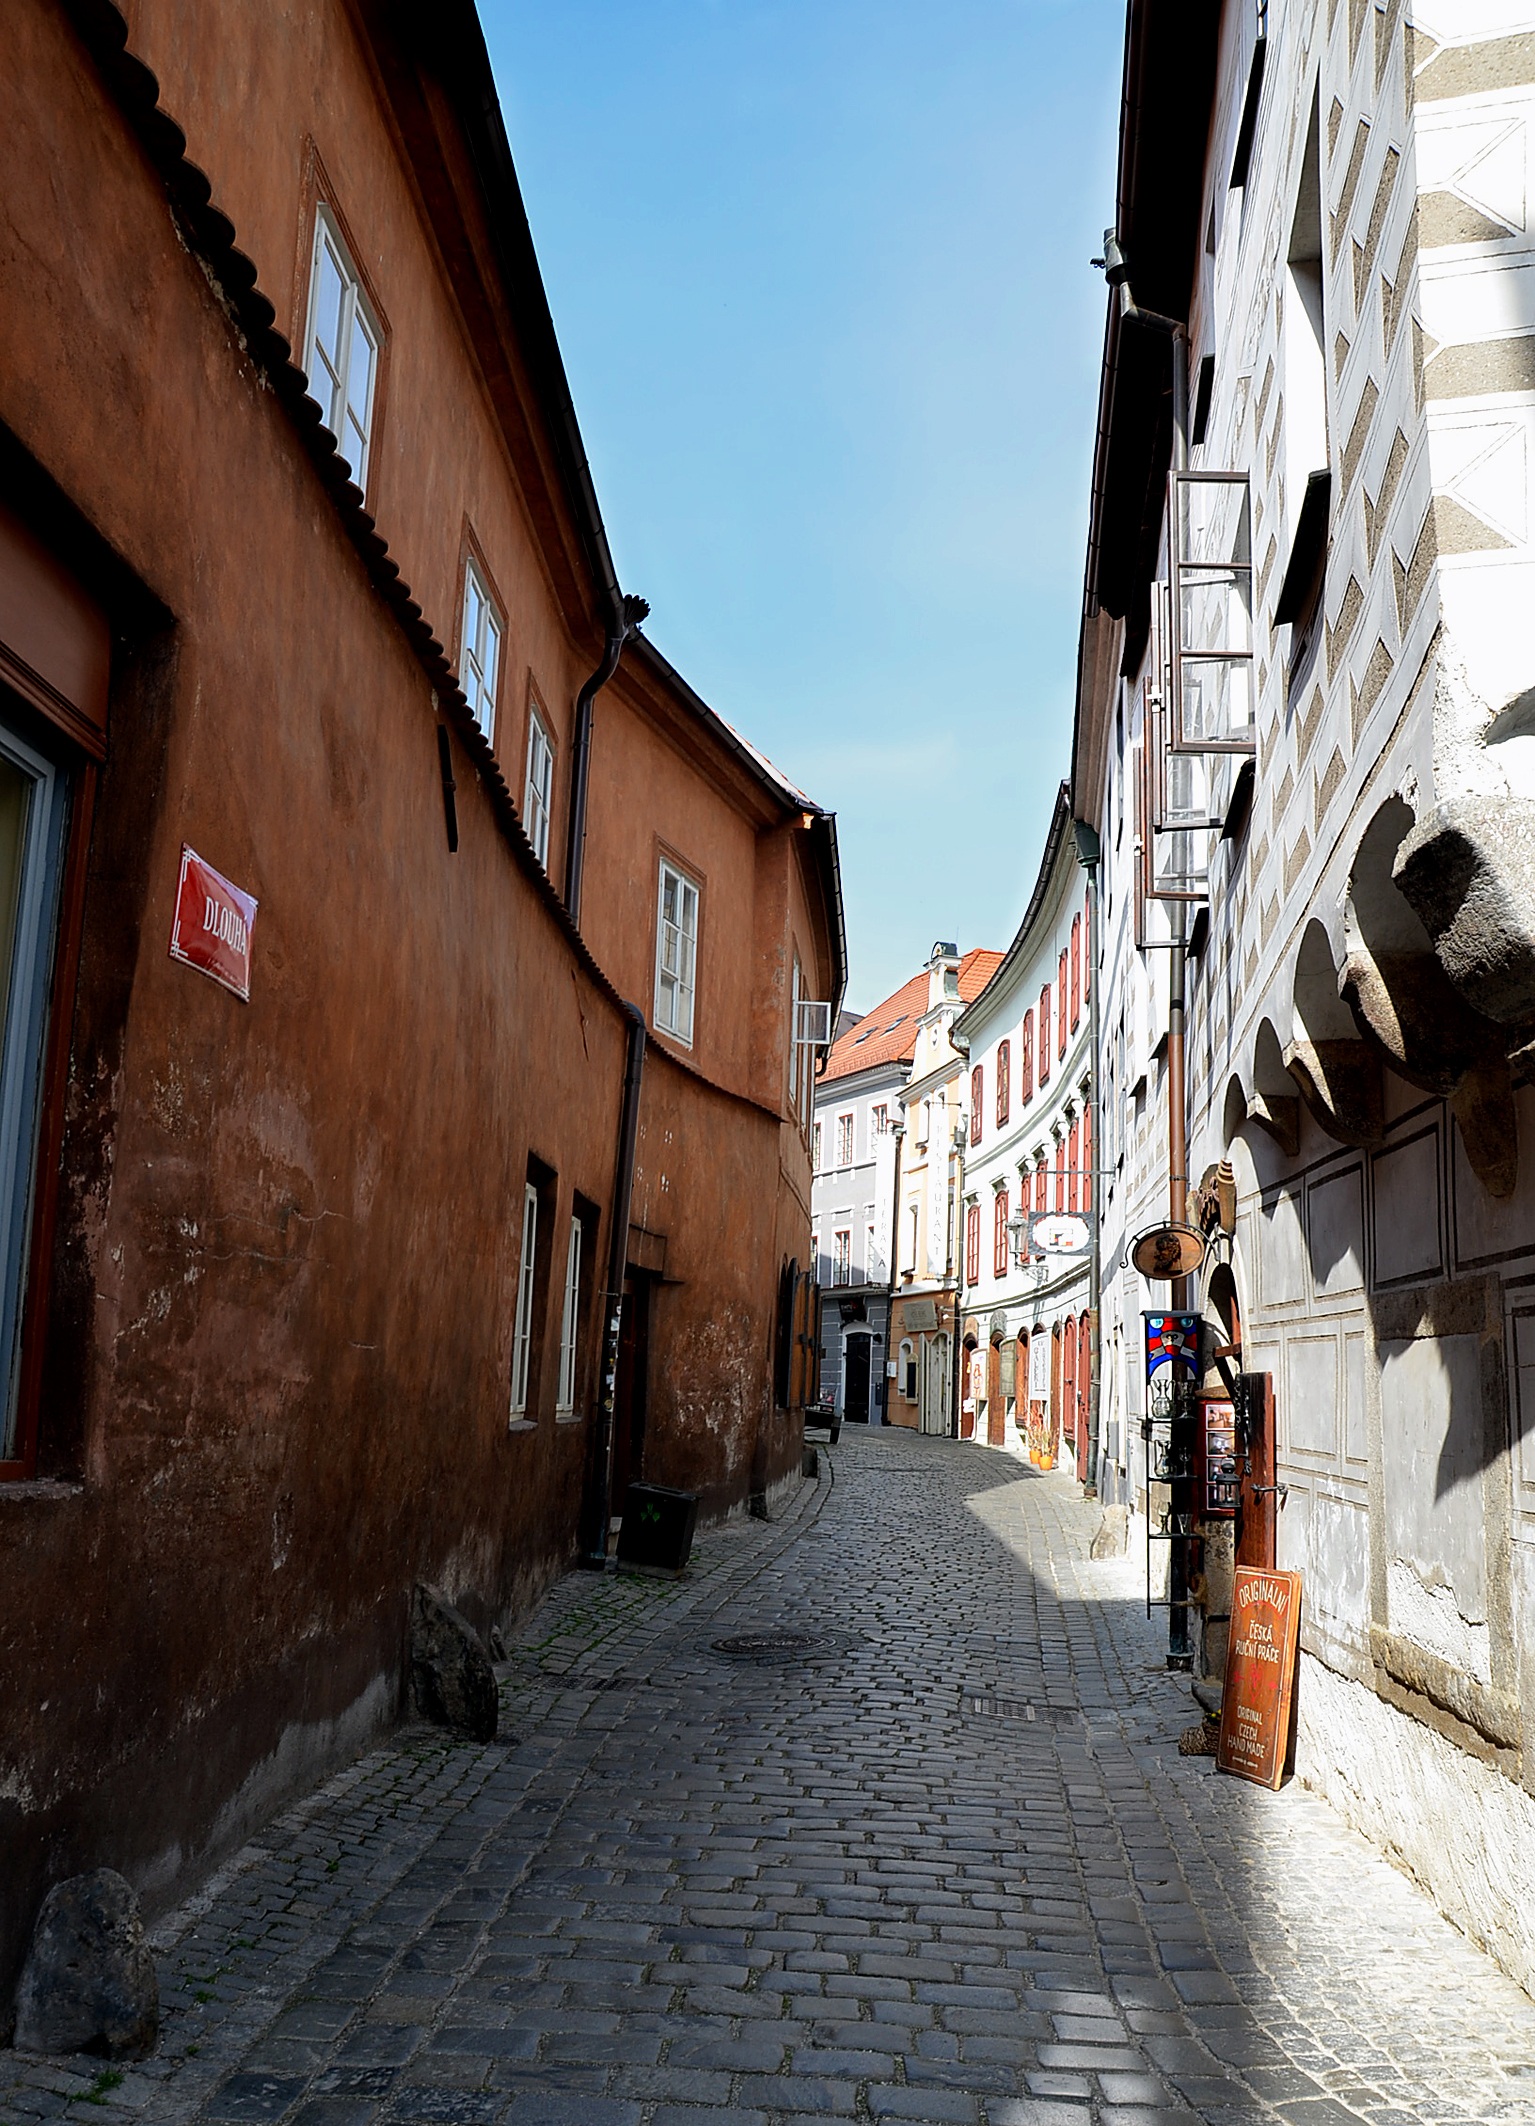
path, architecture, sun, road, street, town, alley, city, cityscape, travel, color, shadow, lane, infrastructure, houses, neighbourhood, czech budejovice, urban area, human settlement, nonbuilding structure, hradebn street, dla ban